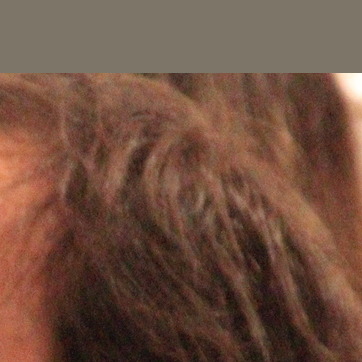
Material: hair